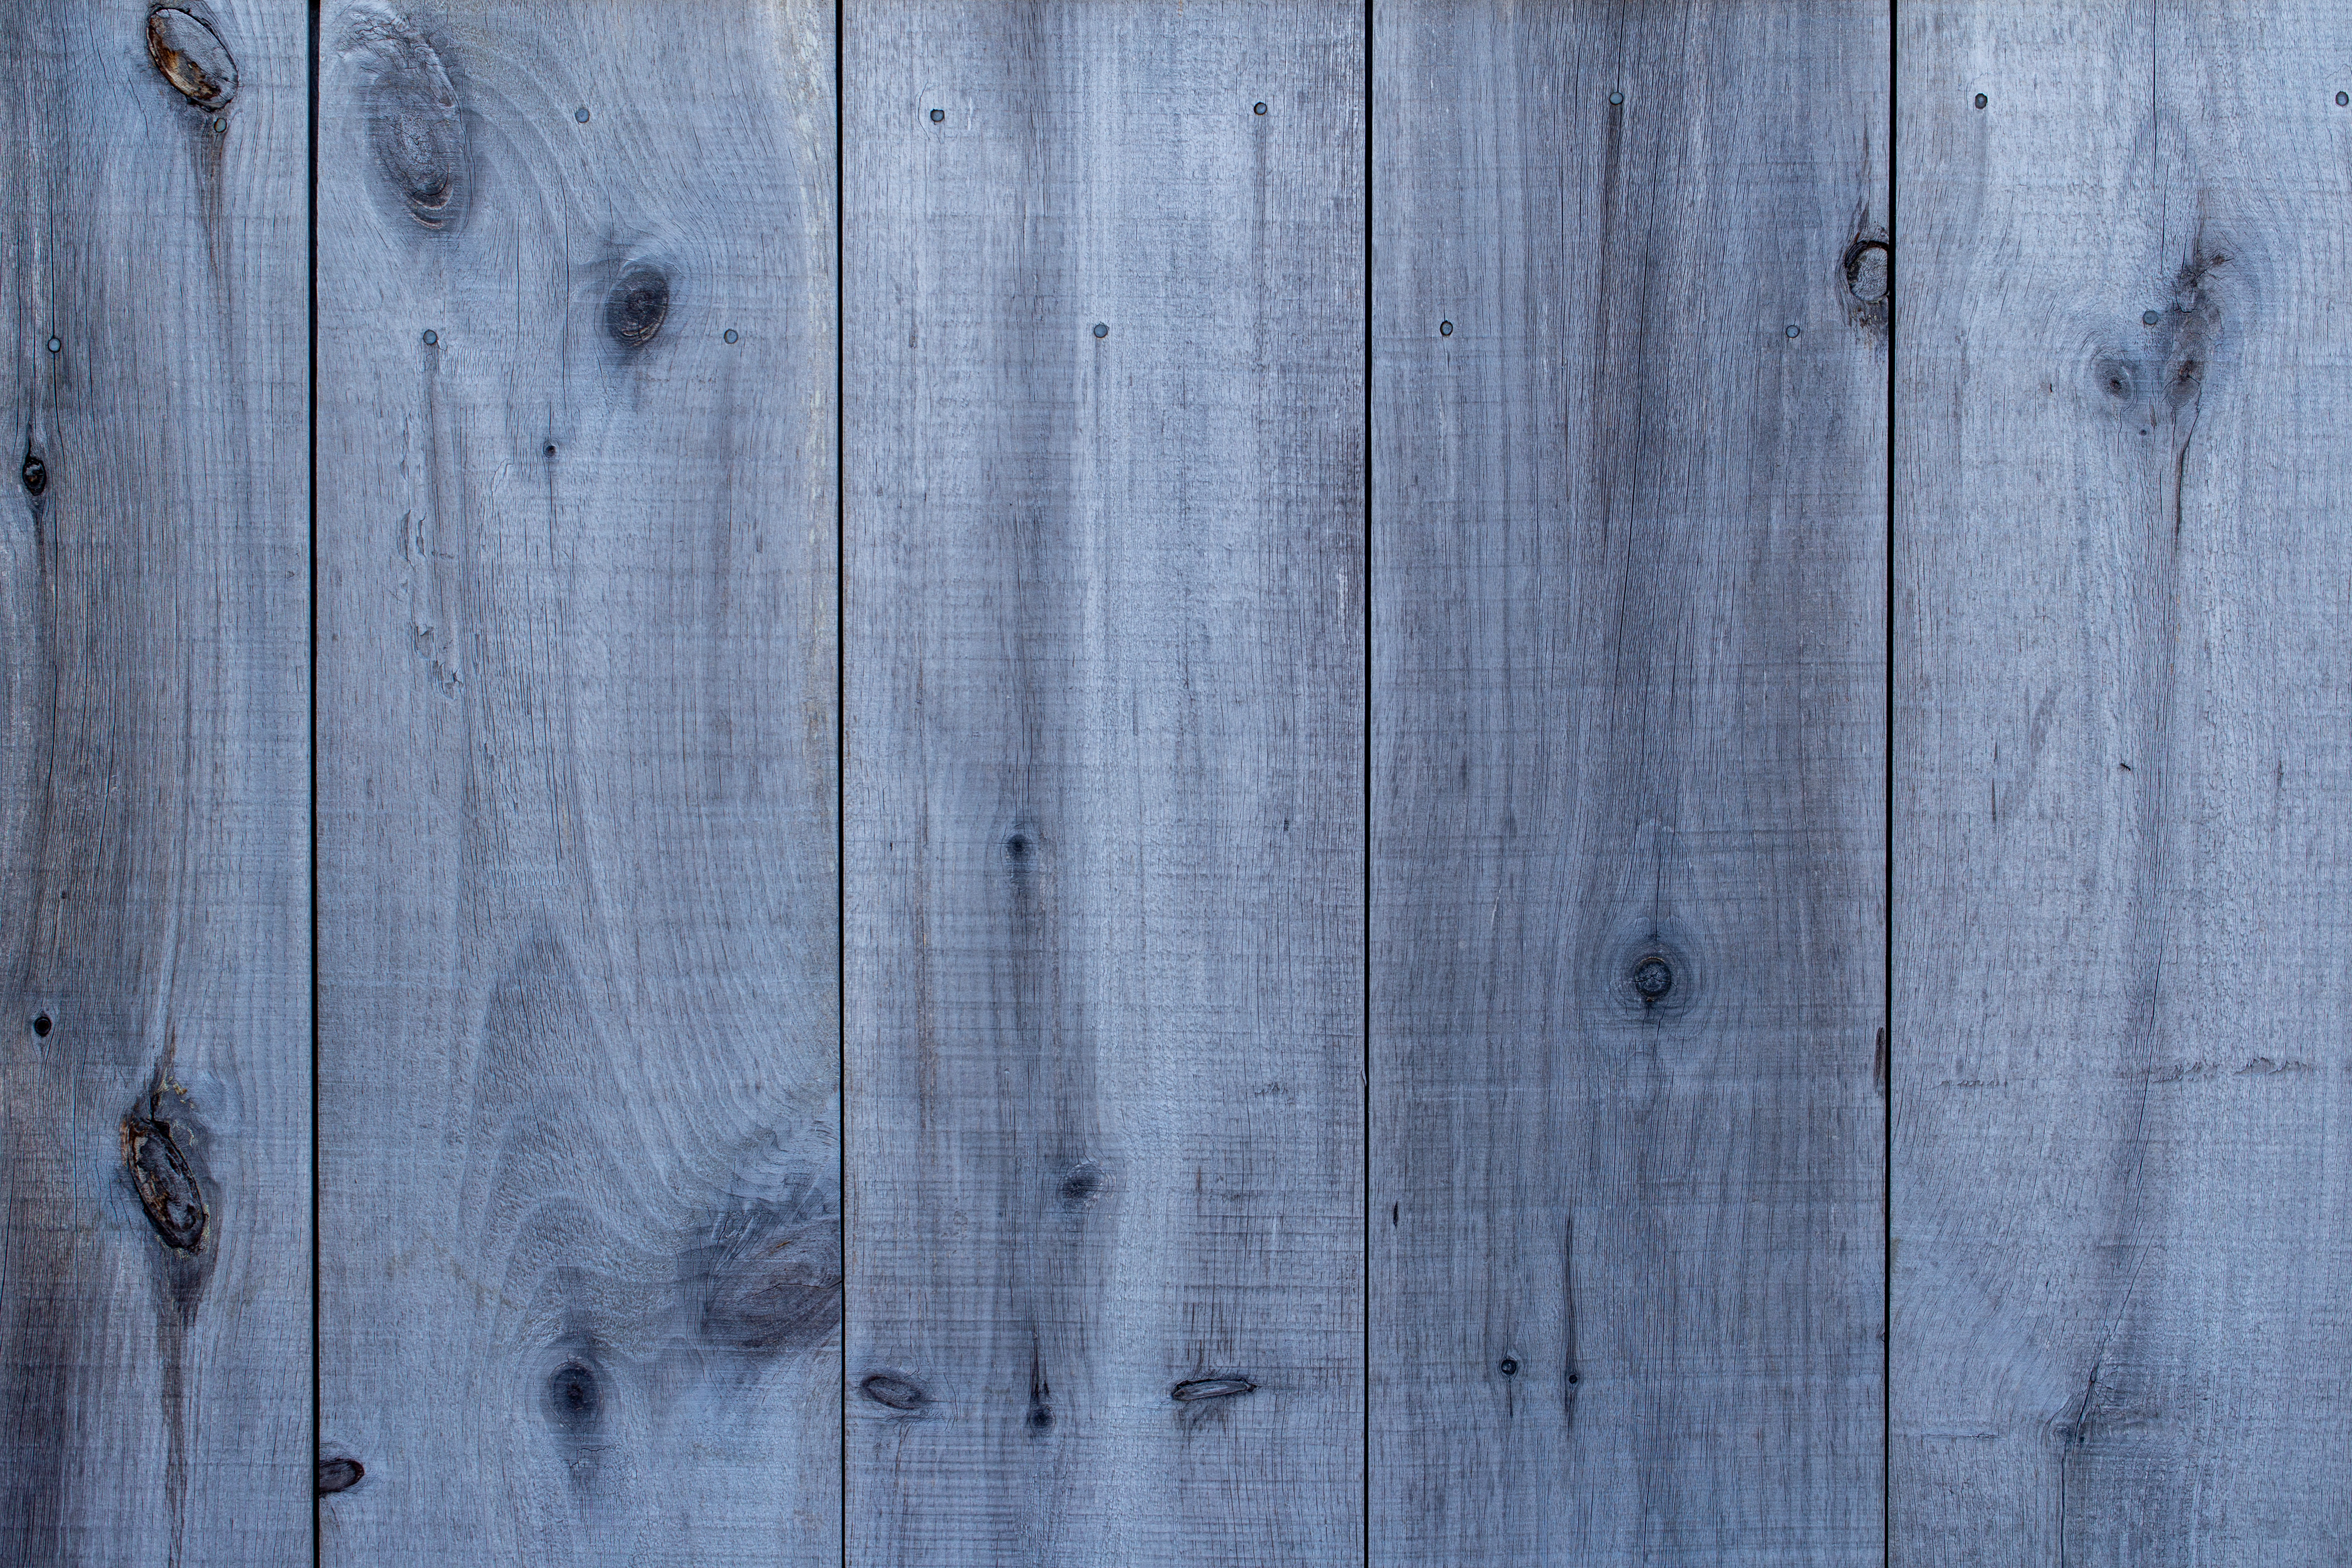
wood, blue, plank, wall, wood stain, hardwood, siding, concrete, fence, metal